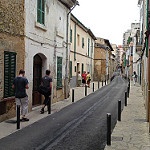
Label: non_damage_buildings_street